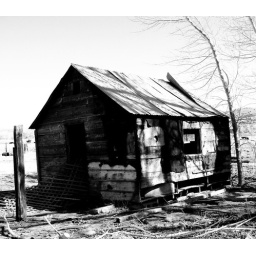
This was down the street a ways from my Aunt and Uncles house in Carson City, Nevada.